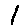
Label: 1